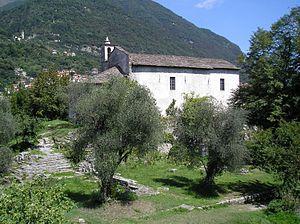
Église sur l'fr:île Comacina
L’île Comacina est située sur le Lario, dans la branche de Côme, dans la commune d’Ossuccio, en Italie. Elle est située à une centaine de mètres du rivage, si bien que certaines personnes n’hésitent pas à effectuer la traversée à la nage.